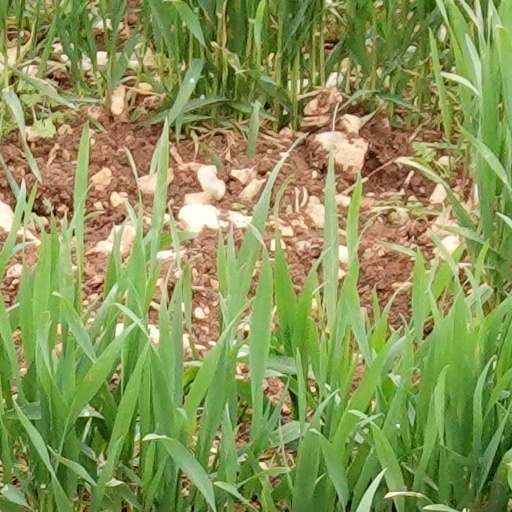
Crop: wheat